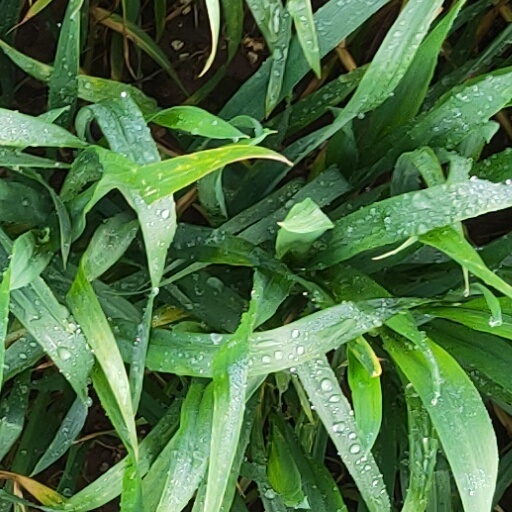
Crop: wheat